Lys Mousset

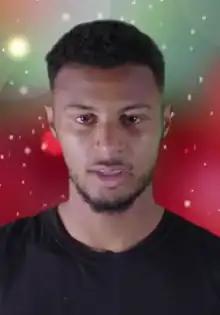
Mousset in 2018

Lys Émilien Mousset (born 8 February 1996) is a French professional footballer who plays as a forward.